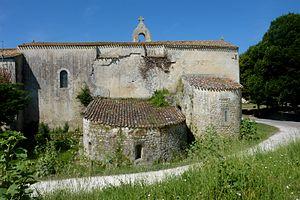
Église Saint-Martin Île d'Aix Charente-Maritime France This building is classé au titre des Monuments Historiques. It is indexed in the Base Mérimée, a database of architectural heritage maintained by the French Ministry of Culture,
L’île d'Aix est une île du Sud-Ouest de la France. Baignée par le golfe de Gascogne, elle est située à 3,1 km à l'ouest-nord-ouest de la pointe de la Fumée, sur la côte charentaise.
L'église Saint-Martin est une église catholique située à Île-d'Aix, sur l'île d'Aix, dans le département de la Charente-Maritime, dans la région Nouvelle-Aquitaine.
Île-d'Aix est une commune à part entière du Sud-Ouest de la France. L'île d'Aix est située à l'ouest au large de la pointe de la Fumée, qui est l'extrémité de la presqu'île de Fouras, et à l'est de l'île d'Oléron. Elle est la deuxième plus petite commune du département de la Charente-Maritime, dans la région Nouvelle-Aquitaine, après Talmont-sur-Gironde.